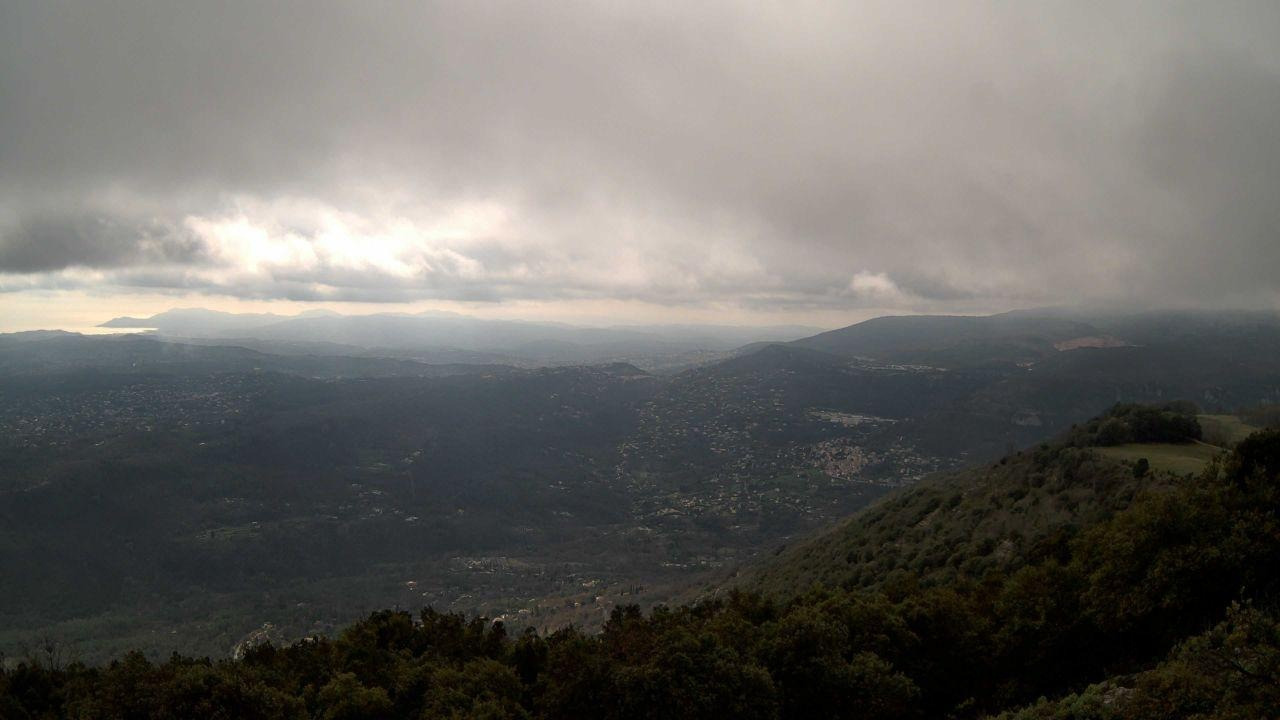
Fire: no
Smoke: no